Noctis Labyrinthus

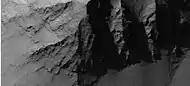
Section of layers near top of Noctis Labyrinthus, as seen by HiRISE under HiWish program.

In 1980, Philippe Masson of the University of Paris-Sud offered an integrated interpretation of the structural geochronology of Valles Marineris, Noctis Labyrinthus, and Claritas Fossae in light of imagery from Mariner 9 and the Viking Orbiter.